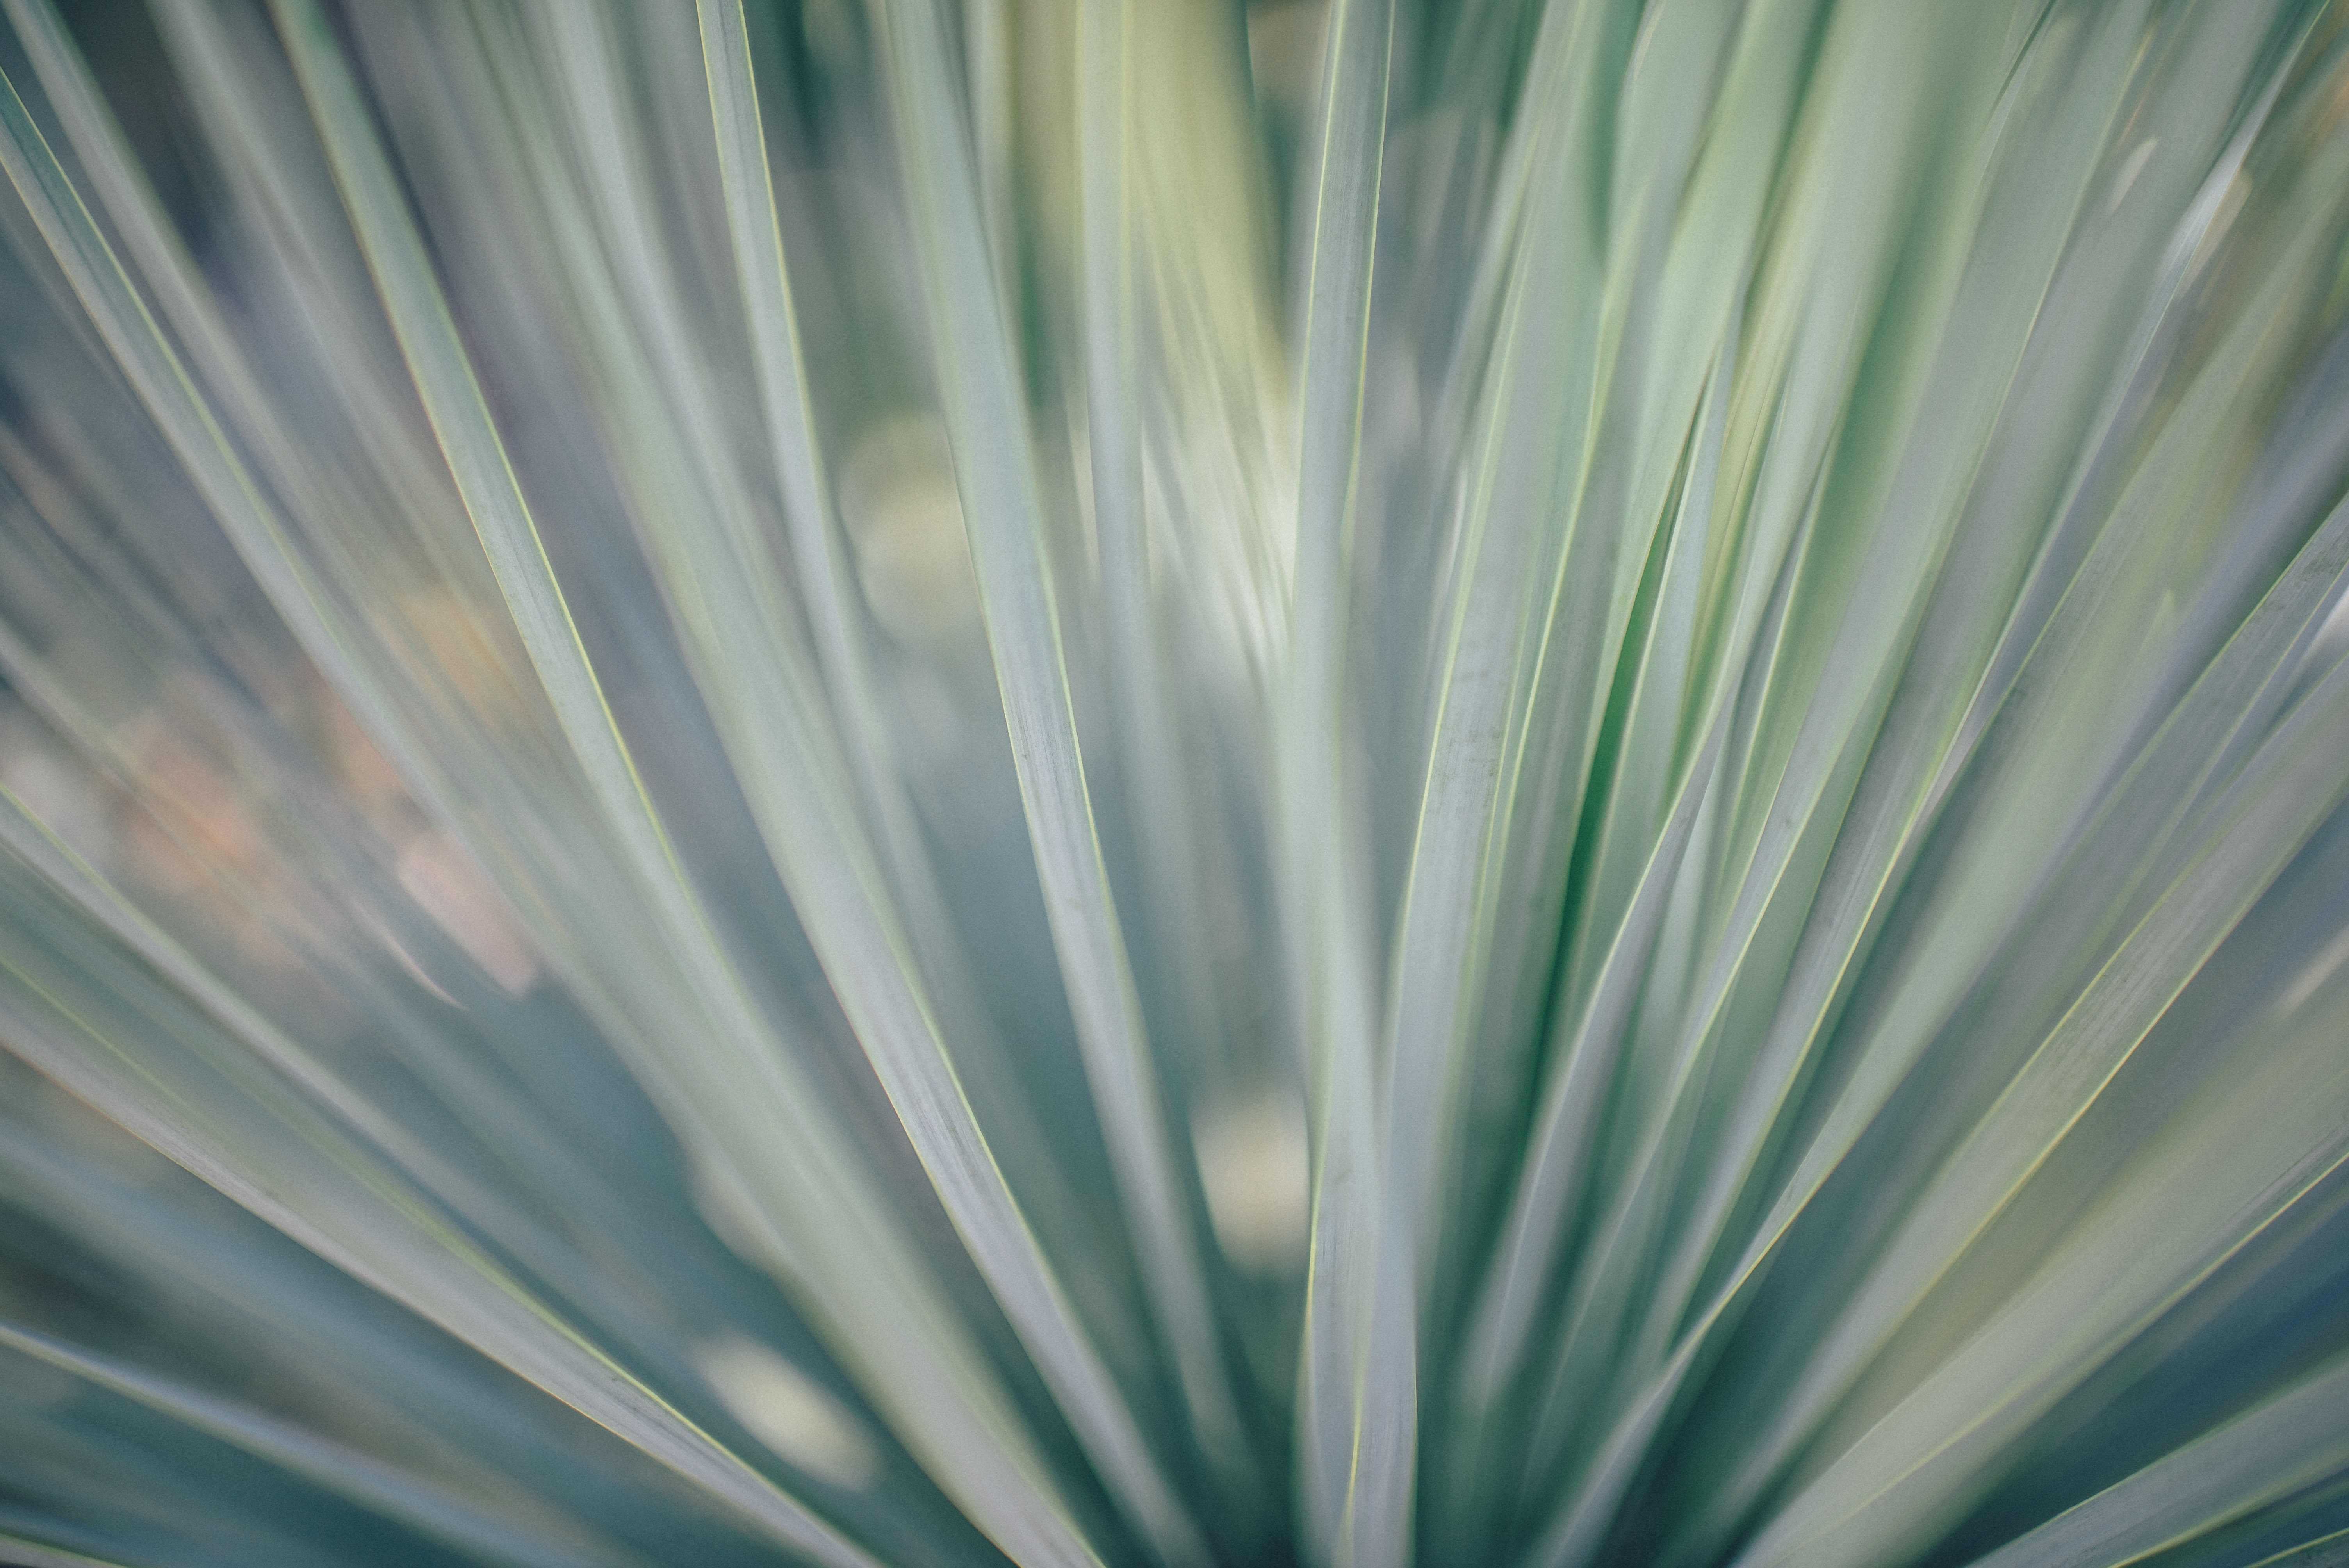
tree, grass, light, plant, sunlight, leaf, flower, line, green, botany, blue, flora, close up, macro photography, grass family, plant stem, arecales, palm family